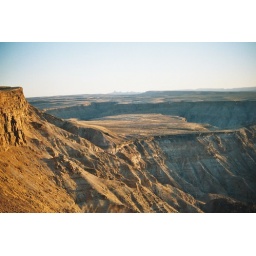
sunset over the fish river canyon